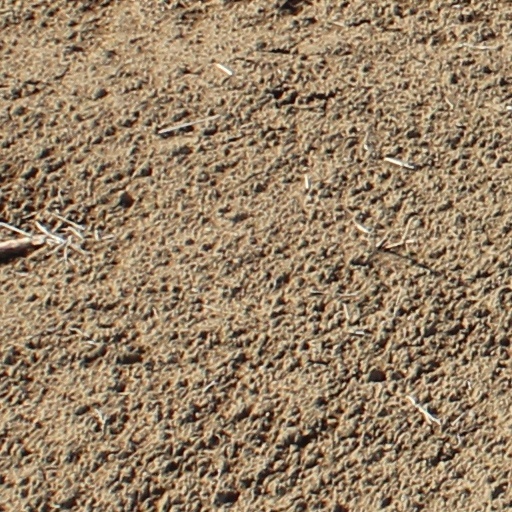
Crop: wheat